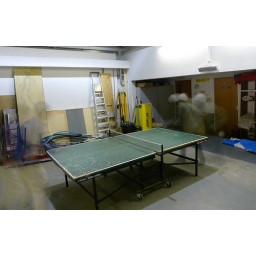
Long exposure of table tennis in the boat shed